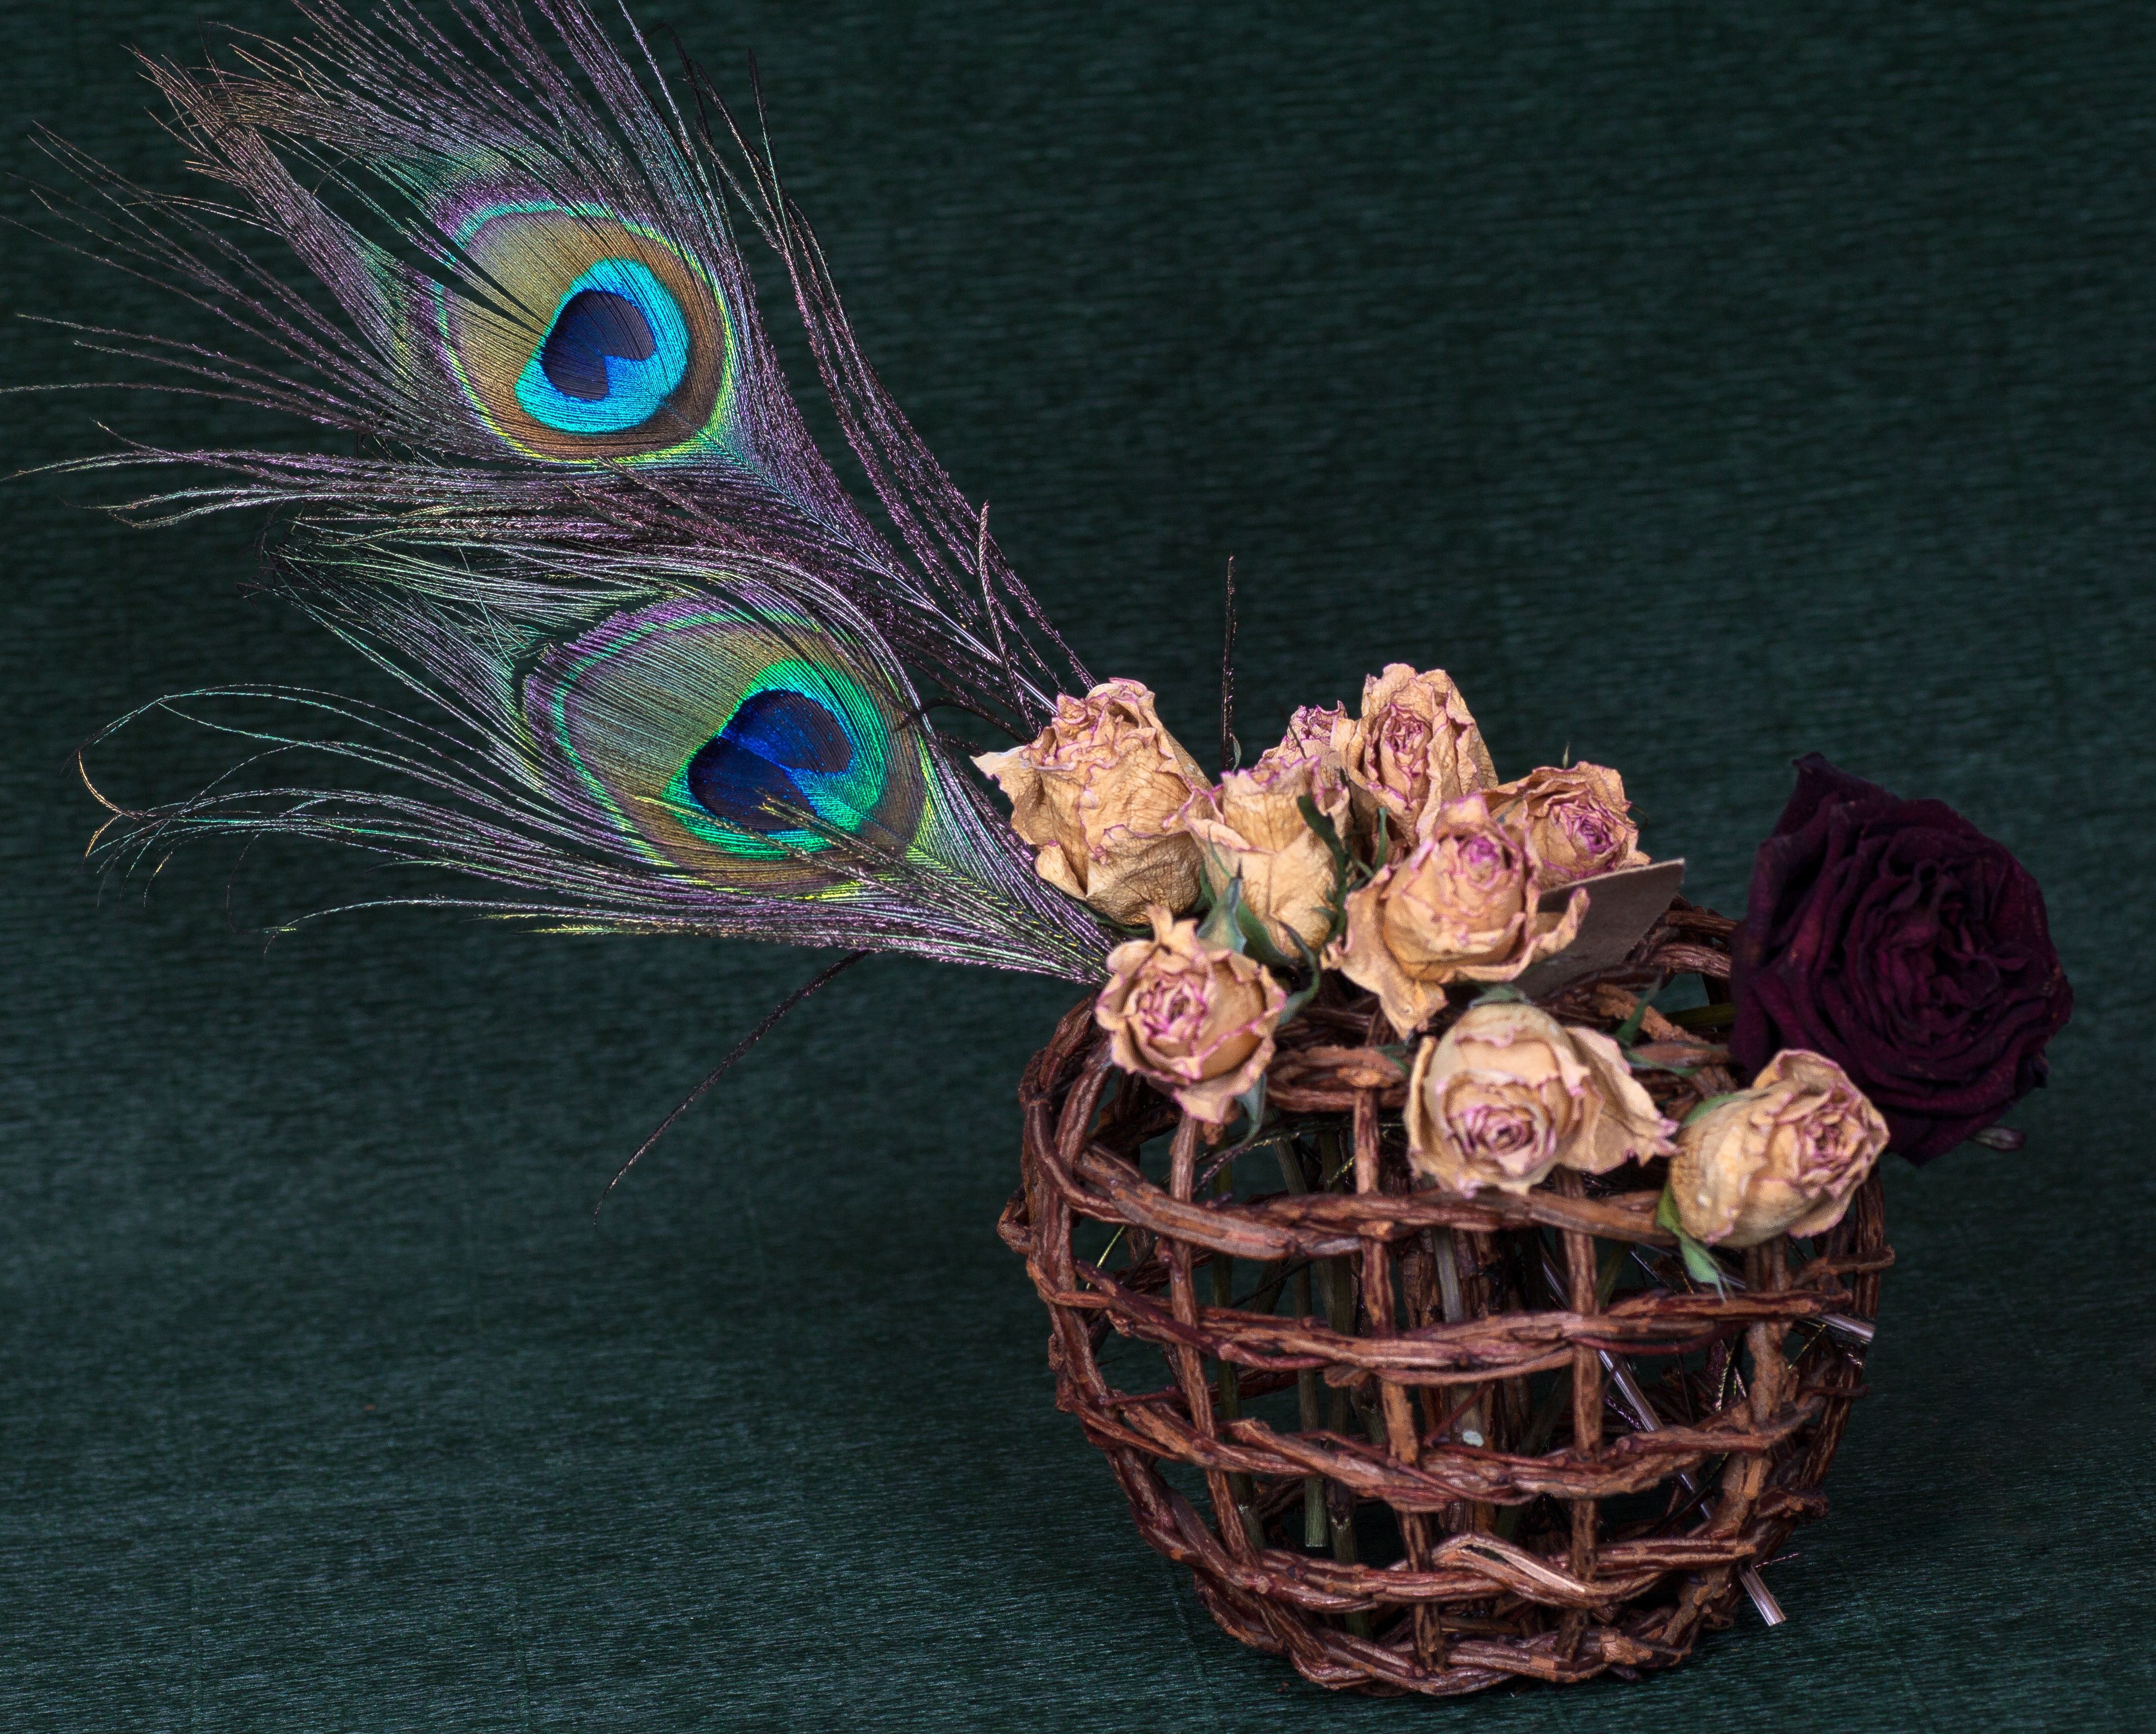
flower, basket, still life, material, roses, dried flowers, peacock feather, fashion accessory